Tsunami

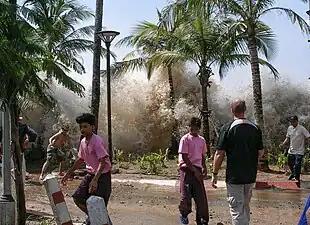
The 2004 Indian Ocean tsunami at Ao Nang, Krabi Province, Thailand

A tsunami (from) is a series of waves in a water body caused by the displacement of a large volume of water, generally in an ocean or a large lake. Earthquakes, volcanic eruptions and underwater explosions (including detonations, landslides, glacier calvings, meteorite impacts and other disturbances) above or below water all have the potential to generate a tsunami. Unlike normal ocean waves, which are generated by wind, or tides, which are in turn generated by the gravitational pull of the Moon and the Sun, a tsunami is generated by the displacement of water from a large event.